Ernests Gulbis

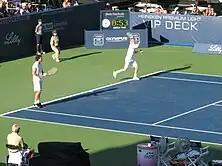
Gulbis won the doubles title with Dmitry Tursunov at the 2009 Indianapolis Tennis Championships.

Gulbis was seeded third heading into the 2009 Delray Beach International Tennis Championships, but was defeated in the first round by former World No. 8 Marcos Baghdatis. It was the fourth time he was drawn to face Baghdatis in the first round of a tournament.